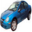
Label: automobile